Karin Spaink

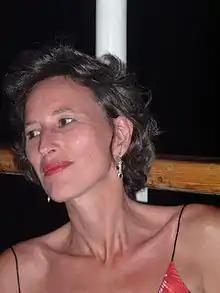
Karin Spaink in 2006.

Spaink was born in Amsterdam and trained as a secondary school teacher from 1975 to 1981, specialising in English. From 1981 to 1984 she studied sociology at the University of Amsterdam, She was diagnosed with multiple sclerosis in 1986.